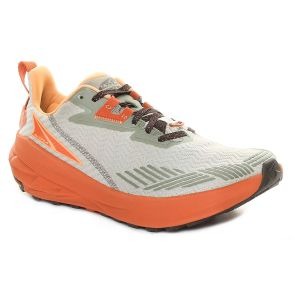
Altra Scarpa da Trail Running Uomo  Experience Wild Grigio Arancione   Sconto 30%
Prezzo: 105,00 €